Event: Nepal Earthquake
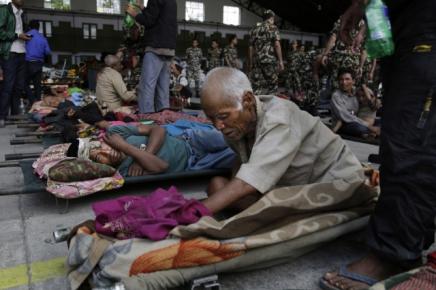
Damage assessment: no_damage